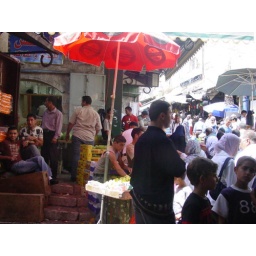
Typical market street in Jerusalem. Very narrow roads with lots going on.